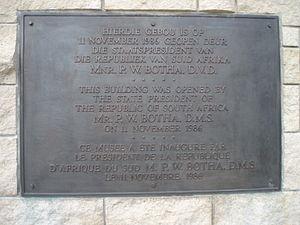
Les Actions du MRAP contre l'apartheid en Afrique du Sud remontent aux années 1950, quand il condamnait l'arrivée au pouvoir, en 1948, du parti national en citant des extraits du livre L'Afrique du Sud cette inconnue d'Andrée Viollis. À partir des années 1970, le MRAP s'est davantage engagée en France contre la politique sud-africaine en matière raciale, notamment après la visite officielle du premier ministre sud-africain John Vorster en Israël en 1976, relançant la coopération militaire et nucléaire entre les deux pays.
Le mémorial national sud-africain du bois Delville est un monument commémoratif de la Première Guerre mondiale situé sur le territoire de la commune de Longueval, dans le département de la Somme. Il commémore l’engagement des troupes sud-africaines pendant la Grande guerre. Un musée commémoratif retrace l’histoire de la participation de l’Afrique du Sud à la Première, à la Seconde Guerre mondiale et aux différents conflits de la guerre froide. Le cimetière militaire britannique du bois Delville est situé en face du mémorial.